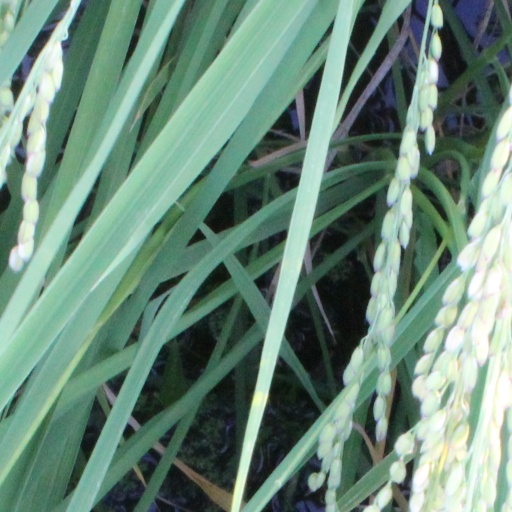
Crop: rice